Concord Park Place

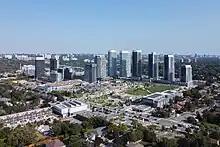
Concord Park Place in 2023

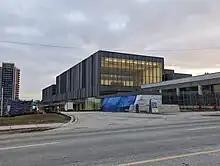
Ethennonnhawahstihnen’ Community Recreation Centre and Library

Concord Park Place is a multi-tower condominium complex under construction by developer Concord Adex in Toronto, Ontario.